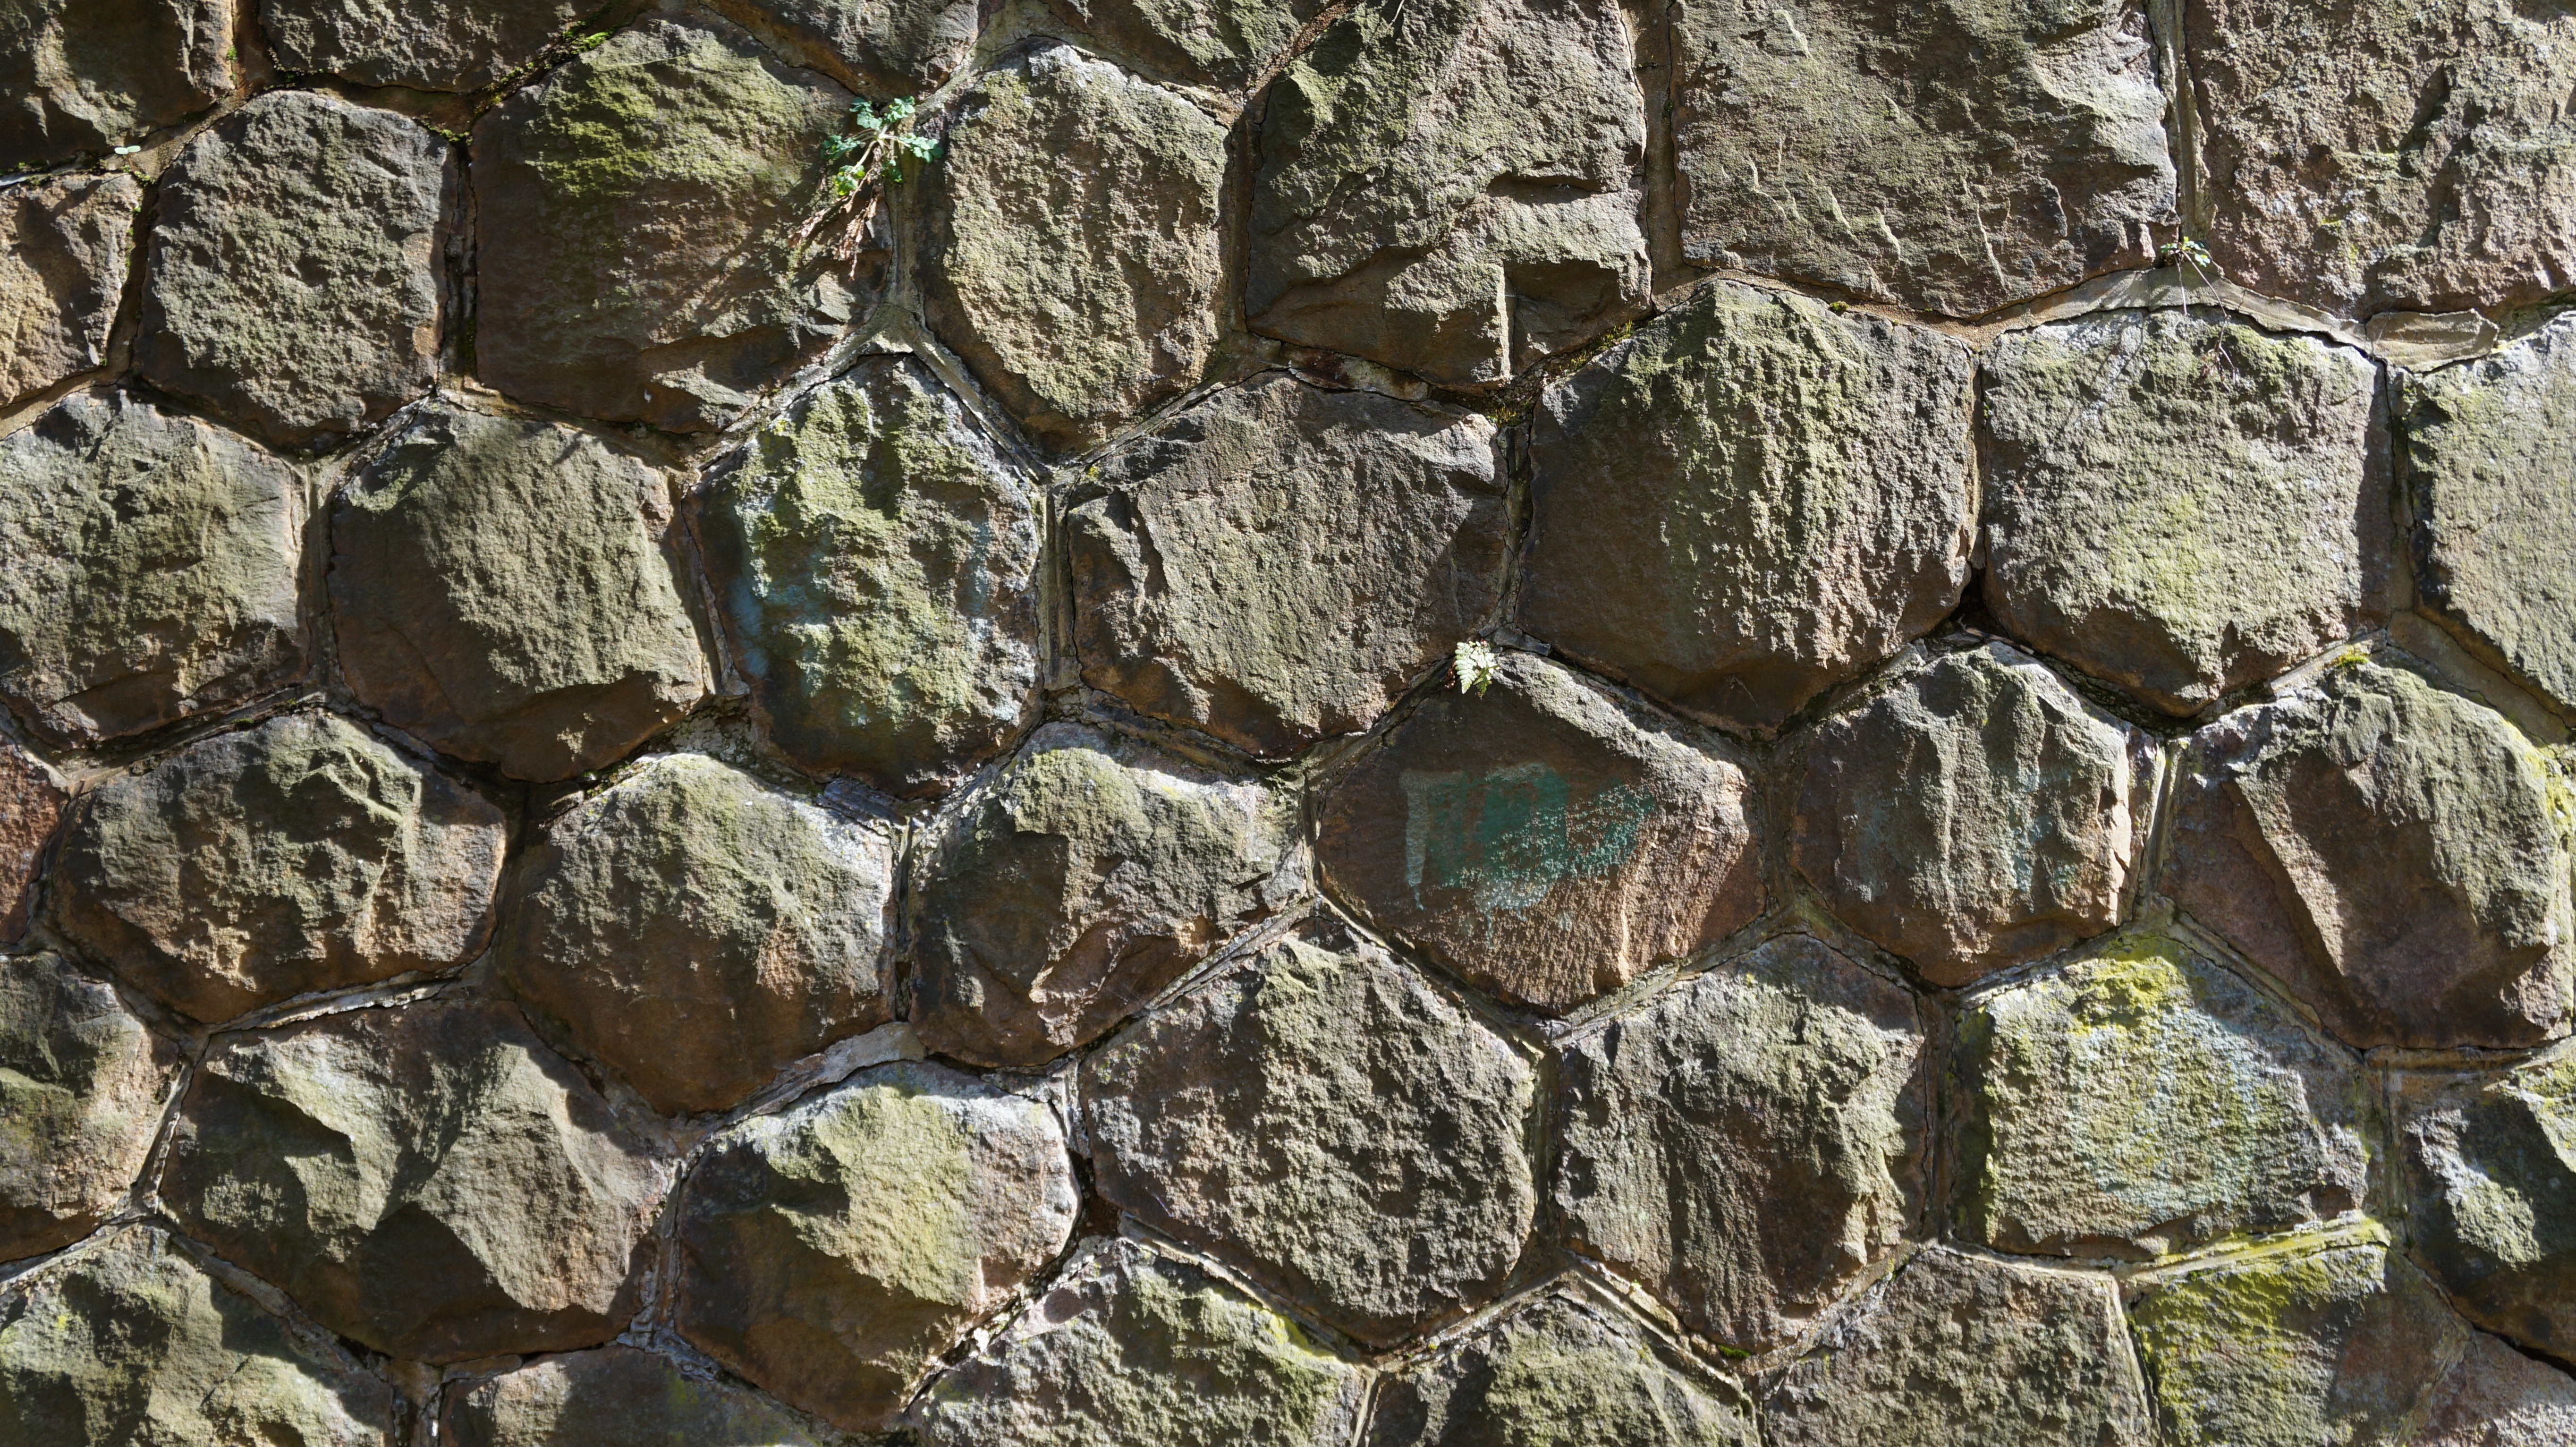
rock, structure, wood, trunk, wall, soil, stone wall, brick, material, stones, rubble, background, geology, bedrock, flooring